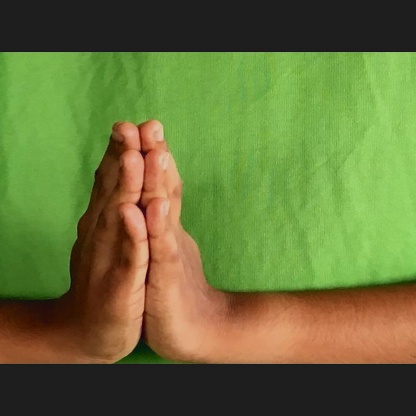
Mudra: Anjali